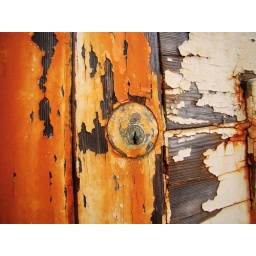
Taken from the door of an abandoned boat house in Armier, Malta.